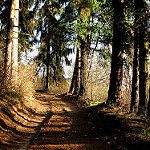
Scene: Outdoor